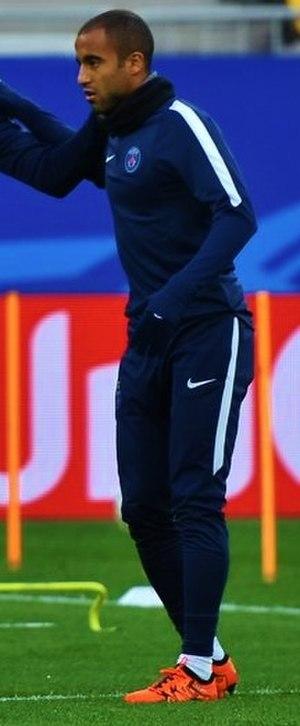
La saison 2015-2016 du Paris Saint-Germain est la quarante-troisième saison du club parisien en première division du championnat de France, la quarante-deuxième consécutive au sein de l'élite du football français. Cette saison est particulièrement importante dans l'histoire du PSG, puisque ce dernier réalise le quadruplé championnat-coupe de France-coupe de la Ligue-Trophée des champions pour la deuxième fois consécutive, une première pour un club européen professionnel.